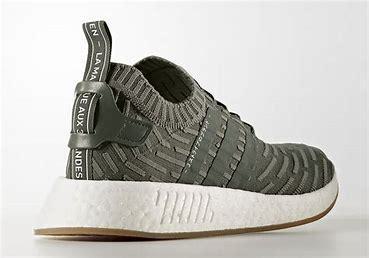
Brand: Adidas
Model: NMD R2